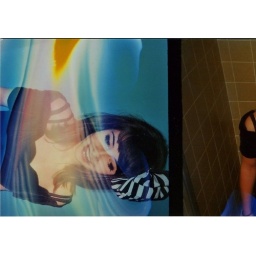
expired film in one fourth cup bleach three fourth cup water for an hour